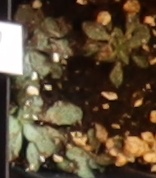
Label: Horseweed